Norra Kärr

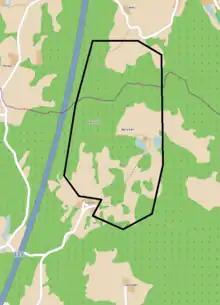

Norra Kärr or Norra Kärr Alkaline Complex is an intrusive complex cropping out at the boundary between Östergötland and Småland, Sweden. The complex is chiefly made up of peralkaline nepheline syenite and is rich in exotic minerals. Rocks of the complex intruded into the Paleoproterozoic-aged Växjo granites of the Transscandinavian Igneous Belt. Alfred Elis Törnebohm was the first to describe the rocks of Norra Kärr in 1906. Norra Kärr was discovered a few years earlier during regional geological maping by the Swedish Geological Survey. The complex derives its name from a local farm, which translates into English as "Northern Fen". In 1968 Harry von Eckermann published his investigations on the complex defining its boundaries and confirming the view of it as an intrusion.